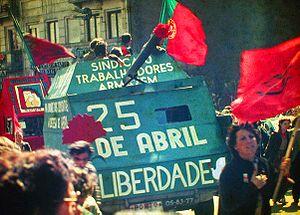
La révolution des Œillets, également surnommée le 25 avril est le nom donné aux événements d'avril 1974 qui ont entraîné la chute de la dictature salazariste qui dominait le Portugal depuis 1933. Elle doit son nom à l'œillet rouge que les conjurés portaient à leur boutonnière en signe de ralliement.
Le Portugal, en forme longue la République portugaise, en portugais : República Portuguesa, est un pays d'Europe du Sud, membre de l'Union européenne, situé dans l'Ouest de la péninsule Ibérique. Délimité au nord et à l'est par l'Espagne puis au sud et à l'ouest par l'océan Atlantique, il est le pays le plus occidental de l'Europe continentale. Il comprend également les archipels des Açores et de Madère, deux régions autonomes situées dans le nord de l'océan Atlantique, pour une superficie totale de 92 090 km². Membre fondateur de l'OTAN, le Portugal est étroitement lié politiquement et militairement avec l'ensemble des autres pays occidentaux. Il est également membre de l’OCDE, de l'ONU, du conseil de l'Europe et de l’espace Schengen et est l'un des pays fondateurs de la zone euro. Le Portugal entretient en outre d'importantes relations avec l'Espagne et la France, l'Allemagne, le Royaume-Uni et l'Italie, qui sont ses cinq plus importants partenaires commerciaux.